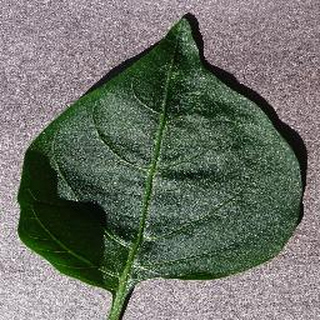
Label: healthy_bell_pepper